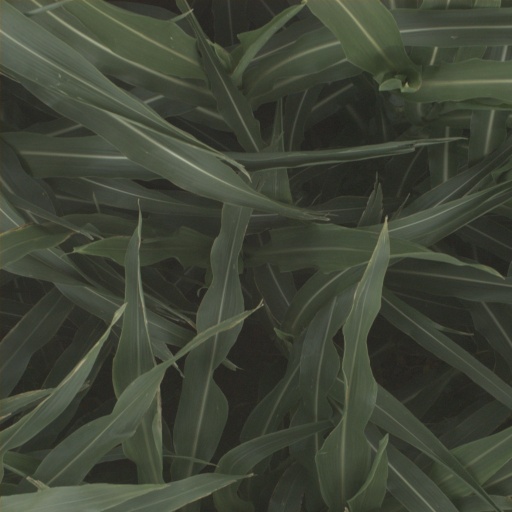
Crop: sorghum